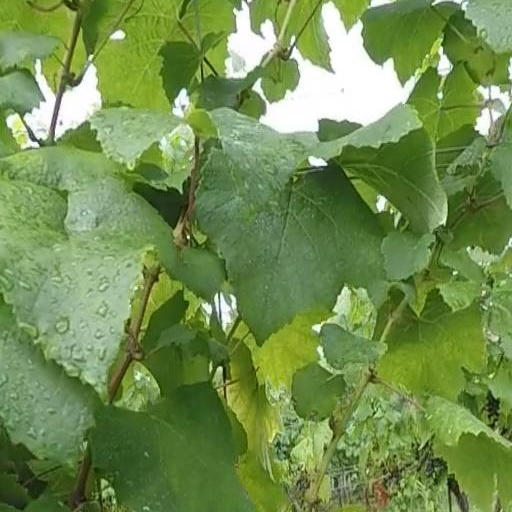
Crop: grape